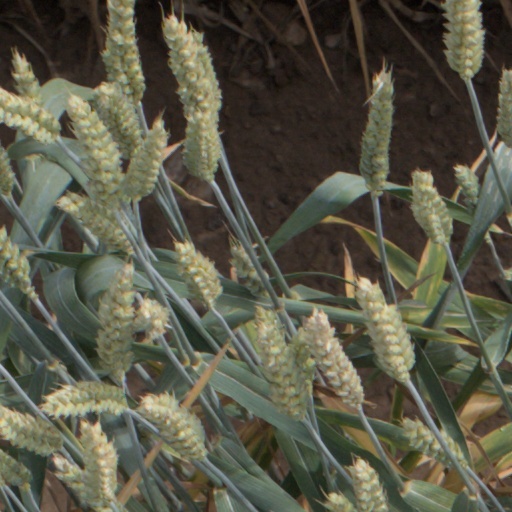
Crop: wheat